Serbs in North Macedonia

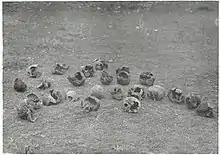
Exhumed remains of the Štip massacre in Bulgarian occupied territory during World War I

With the founding of the Serb Democratic League, it became the first political party to represent the interests of the Serbs in the Ottoman Empire. The Serbian Democratic League sent to Thessaloniki Bogdan Radenković, Jovan Šantrić, and Đorđe Hadži-Kostić to negotiate with the Central Young Turk Board. The Serbian demands were as follows: for the three non-Muslim “ethnic groups” – Serbian, Greek and Bulgarian – to get an equal number of